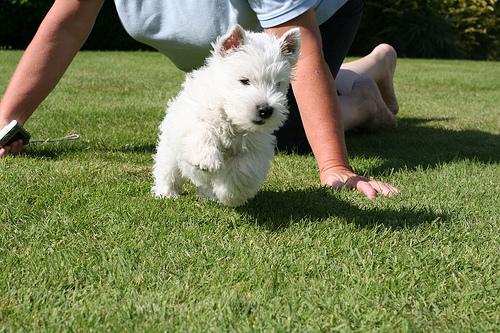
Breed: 209-n000040-West_Highland_white_terrier